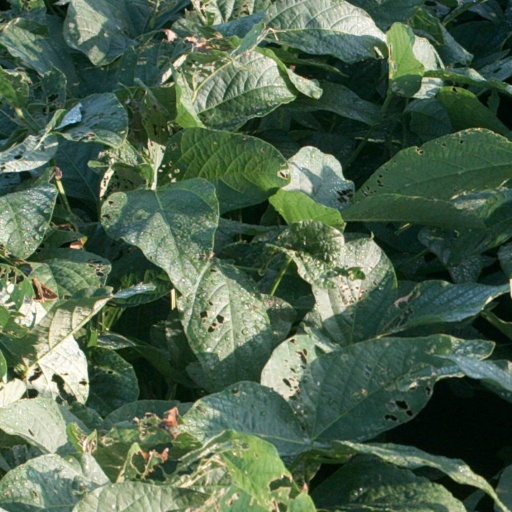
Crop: soybean